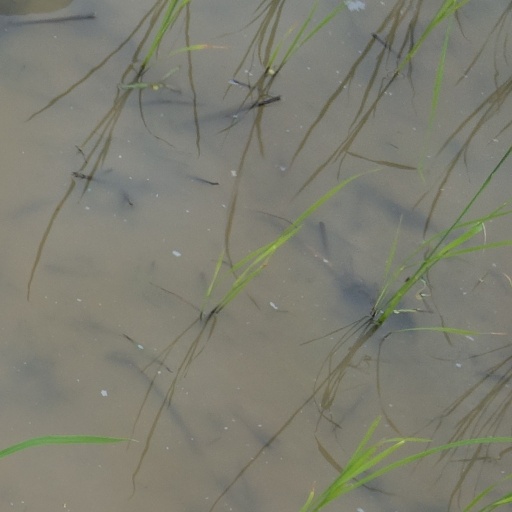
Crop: rice